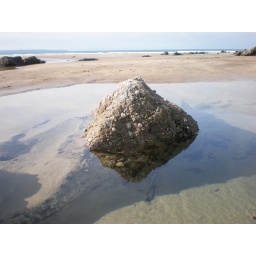
I love the reflection on the rock in the rock pool and the sea and sand behind it.